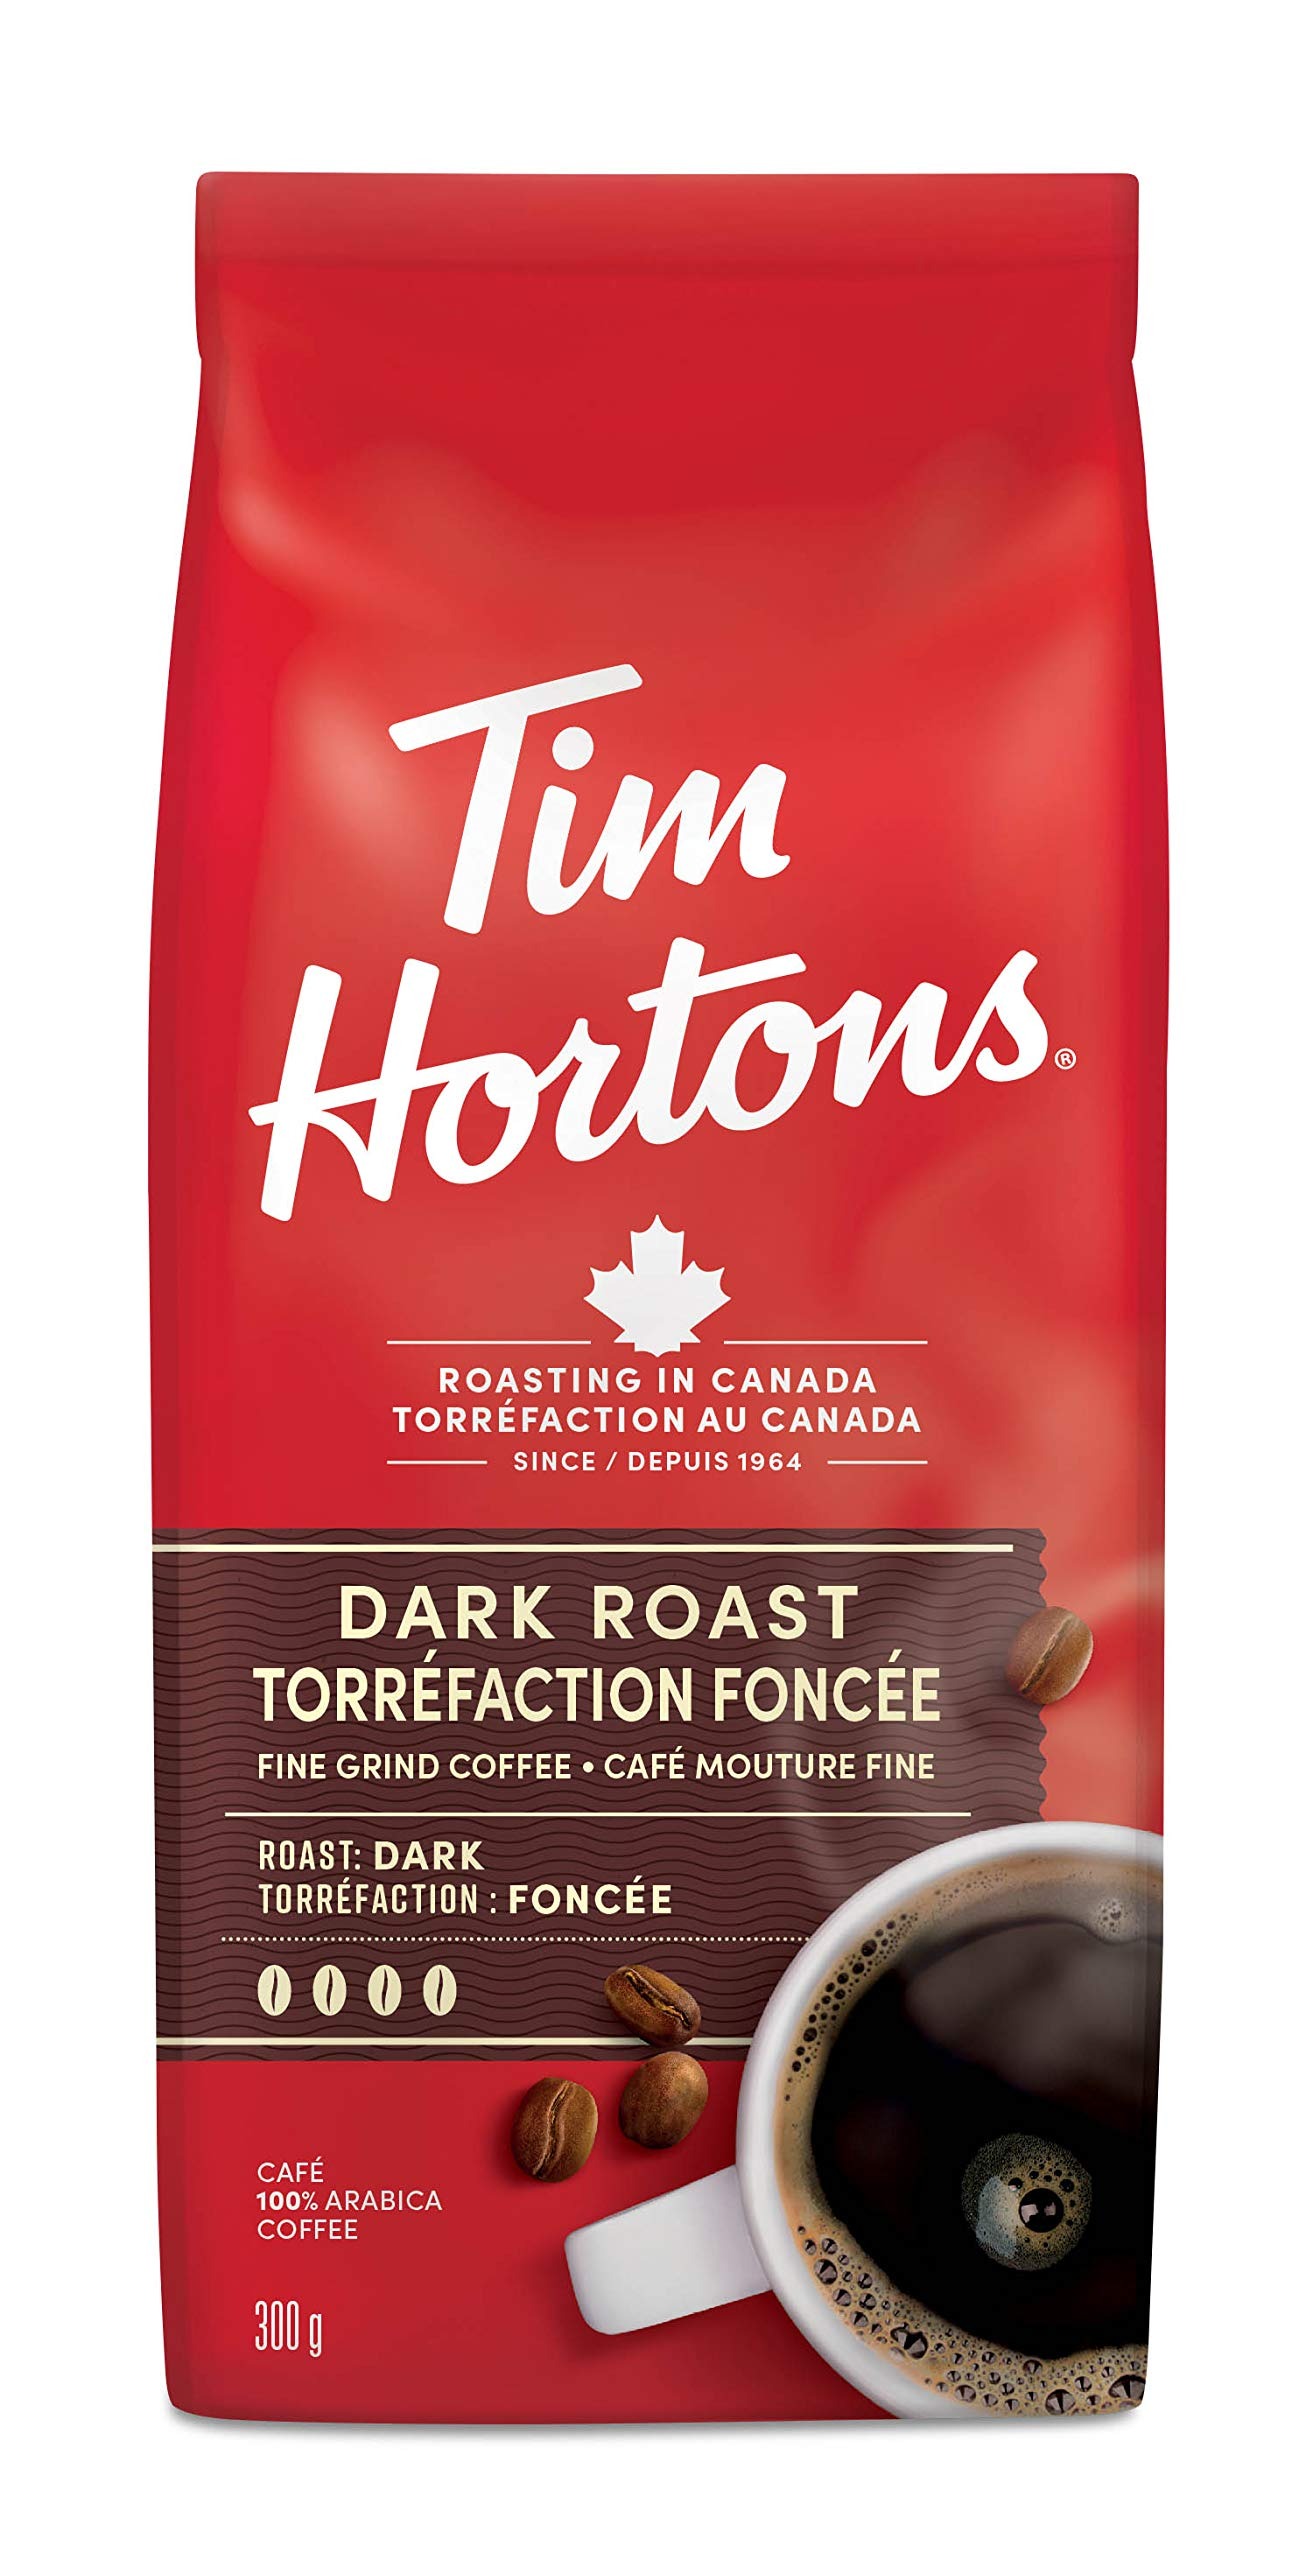
Item Name: Tim Horton's Dark Roast Coffee, 300g/10.6 oz {Imported from Canada
Value: 10.6
Unit: Ounce

Price: 9.14